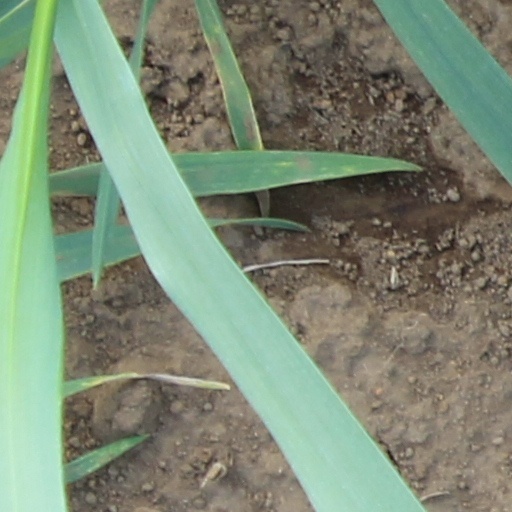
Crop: wheat